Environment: real
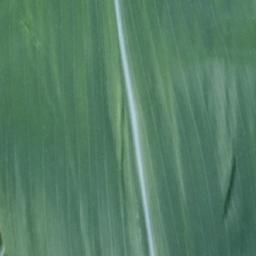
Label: healthy